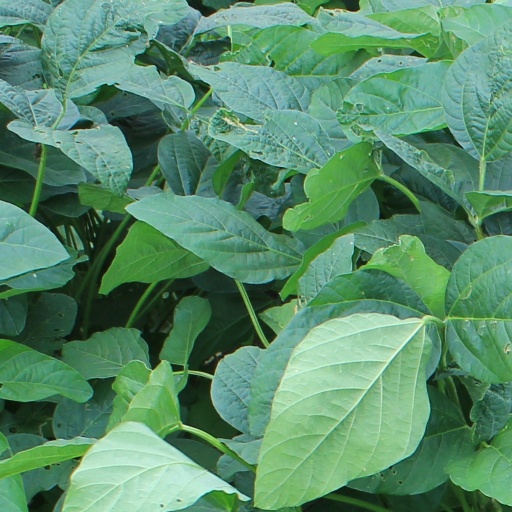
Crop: soybean